Snakes on a Plane

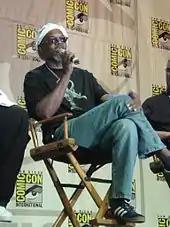
Samuel L. Jackson promoting the film at Comic-Con in July 2006

An illustrated book from Thunder's Mouth Press, "Snakes on a Plane: The Guide to the Internet Ssssssensation" by David Waldon, details the Internet phenomenon and was published July 28, 2006. Waldon details various viral videos relating to the film's craze, and interviewed their producers to find out what about the film captured their attention.